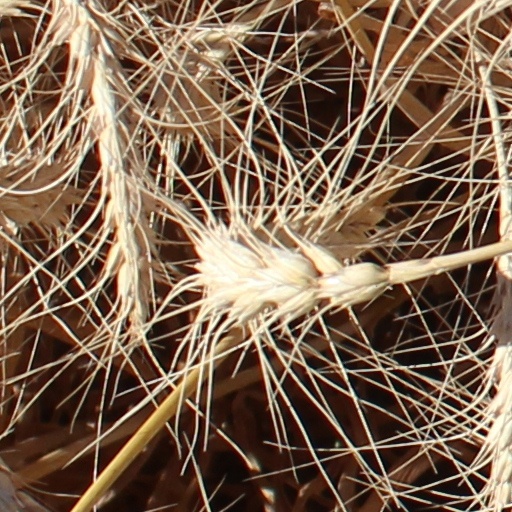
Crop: wheat